Shlach

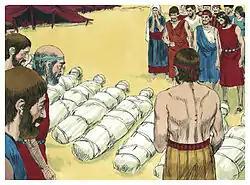
The Ten Spies Who Had Spread the False Report Died (1984 illustration by Jim Padgett, courtesy of Sweet Publishing)

Noting that in the incident of the spies, God did not punish those below the age of 20 (see Numbers 14:29), whom Deuteronomy 1:39 described as "children that . . . have no knowledge of good or evil," Rabbi Samuel bar Naḥmani taught in Rabbi Jonathan's name that God does not punish for the actions people take in their first 20 years.